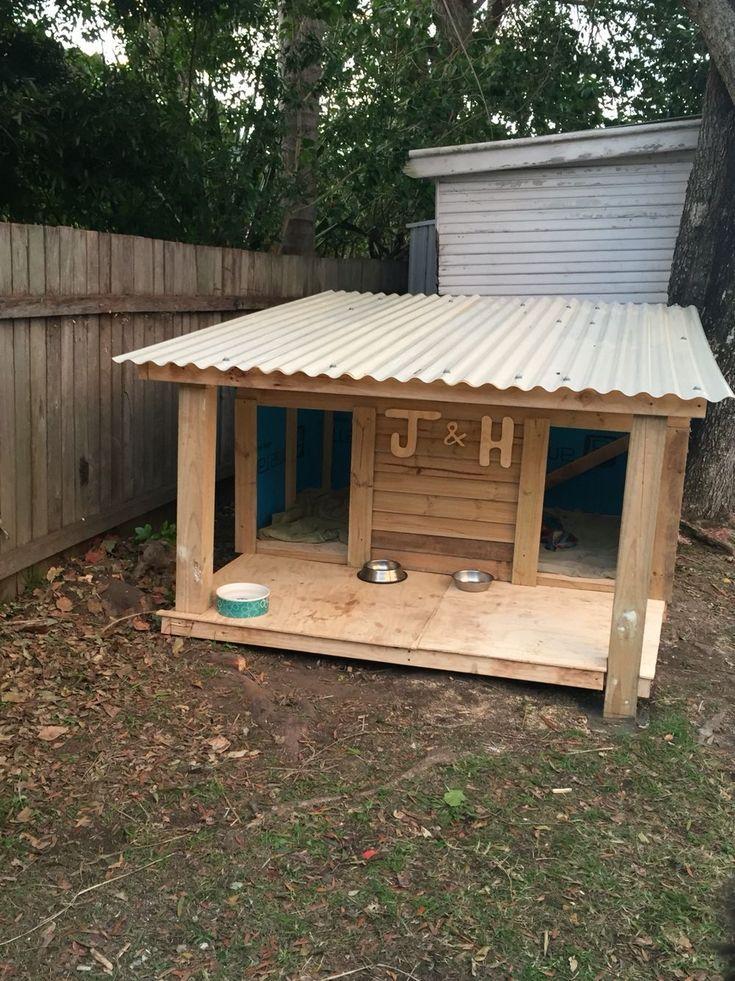
Kibanda kilichopo katika eneo la kutibia wanyama, kimejengwa kwa mbao pamoja na bahati jeupe kimeandikwa 'J' Na 'H', nje Kuna bakuli tatu za rangi tofautitofauti, ikiwepo ya chuma pamoja na ya plastiki, nje Kuna majani machache yenye rangi ya ukijani pamoja na udongo mkavu.